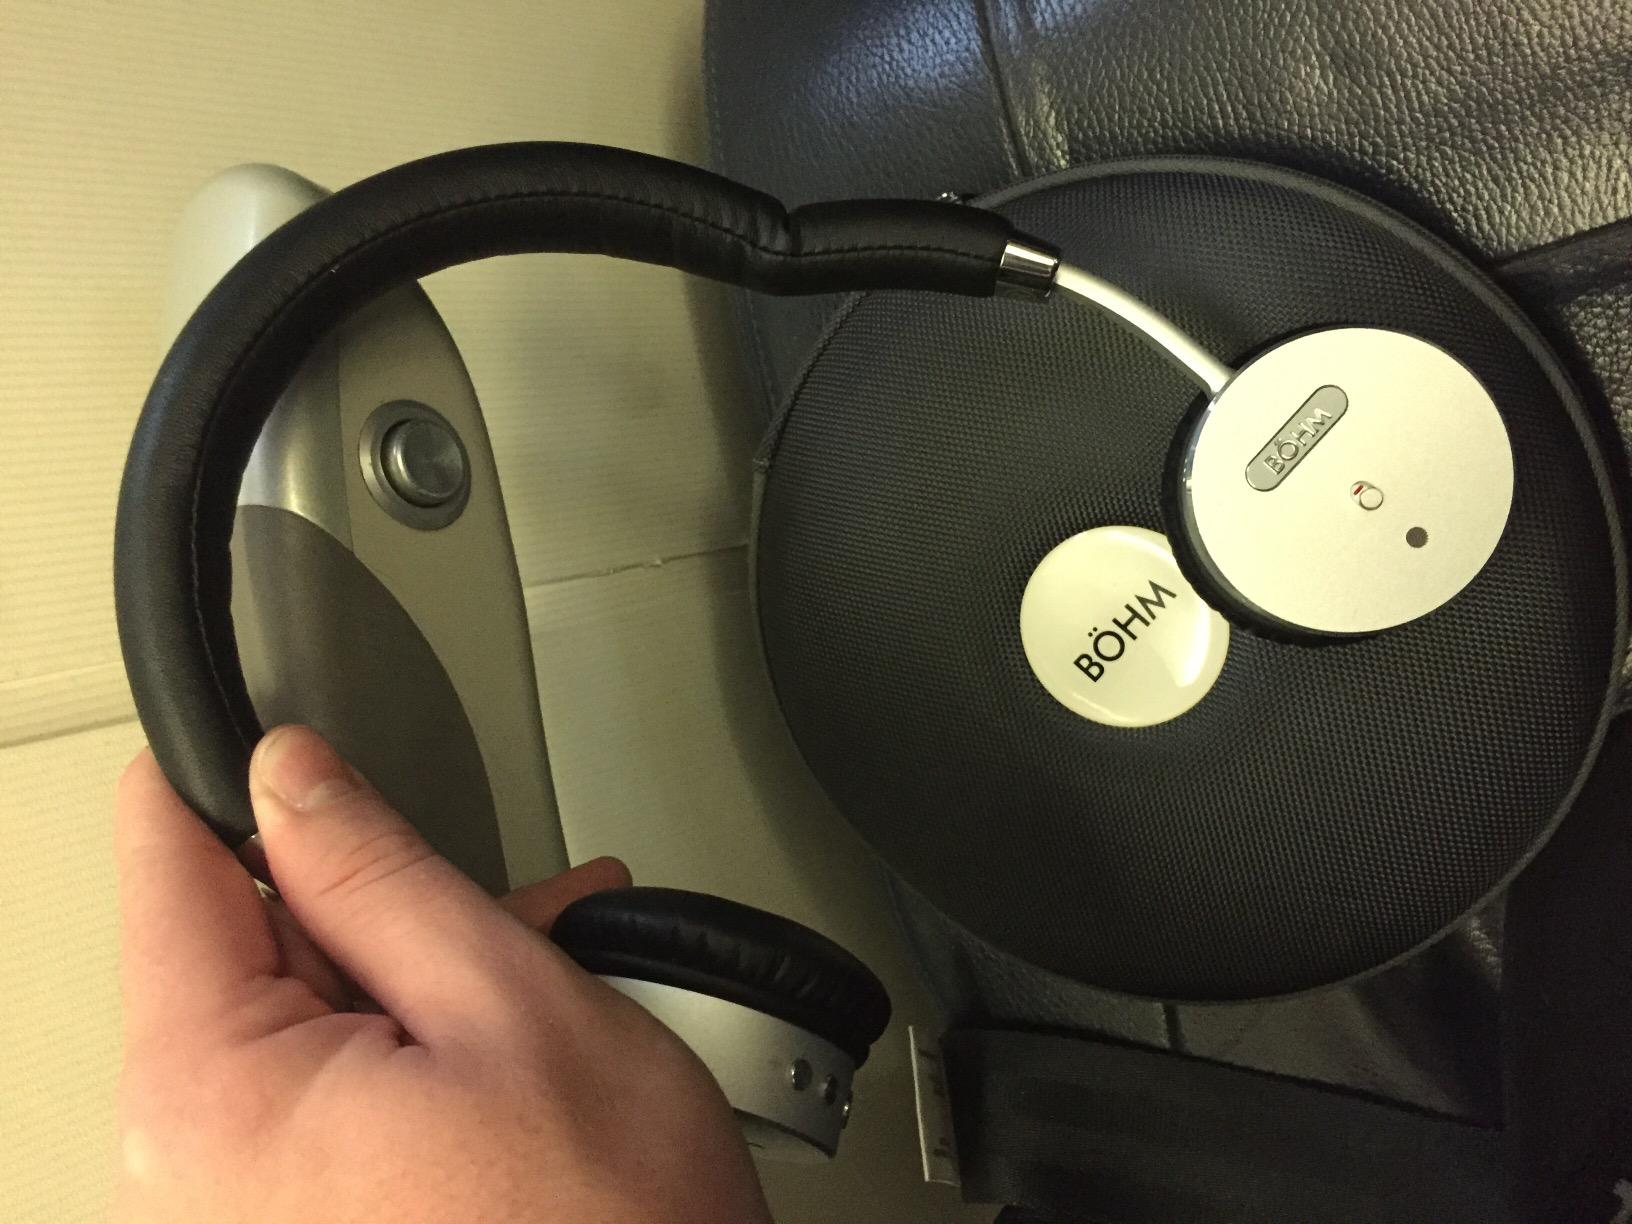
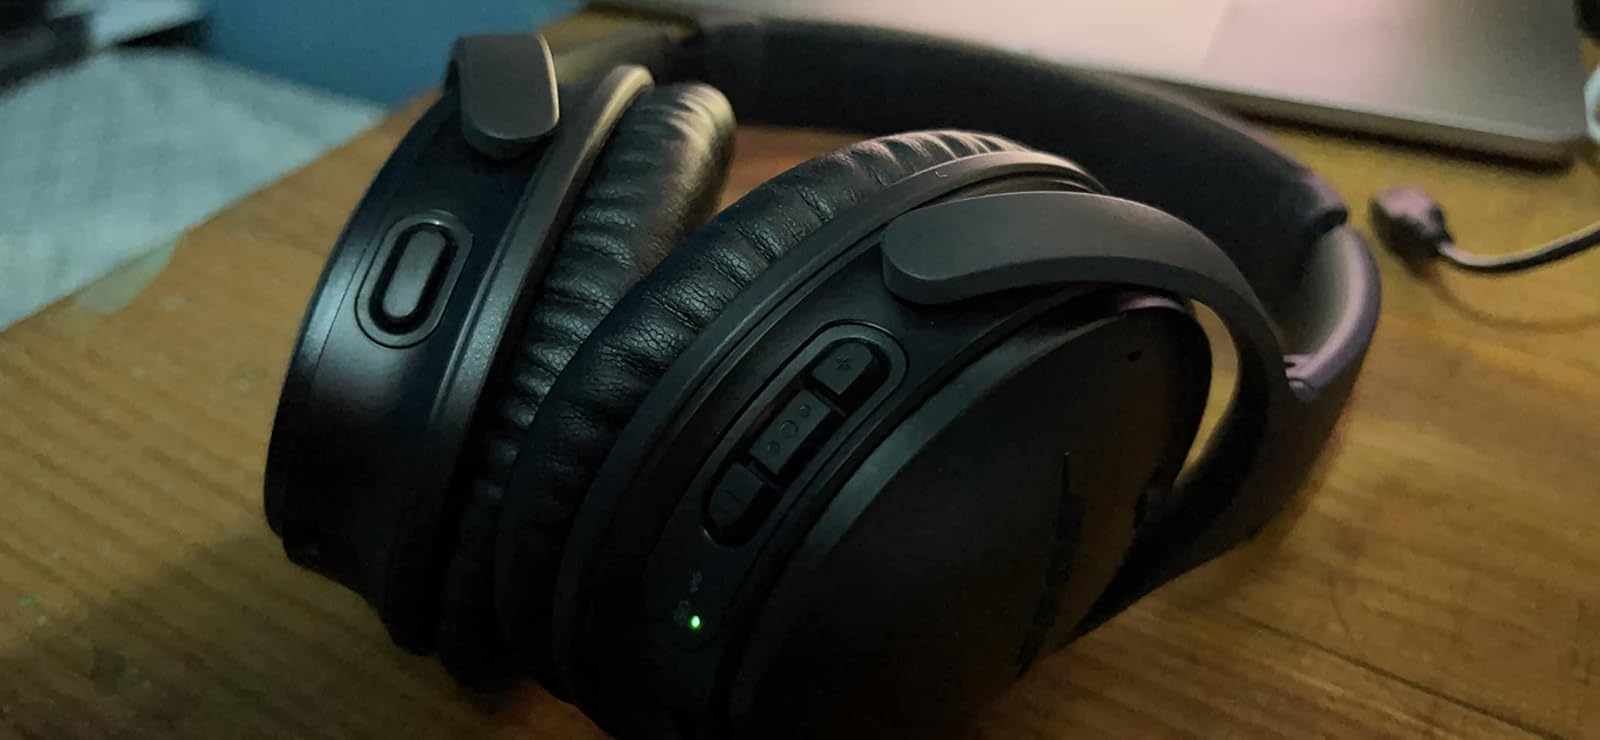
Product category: headphones
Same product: no